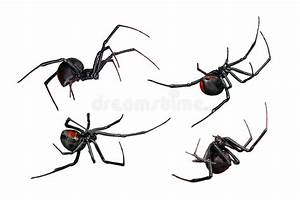
Label: ragno